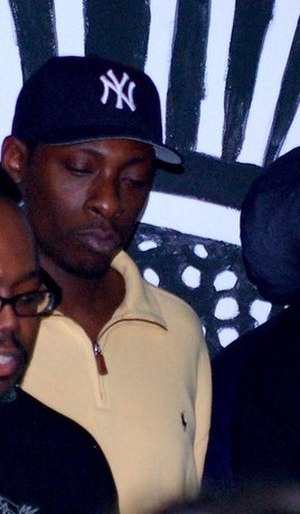
Pete Rock & C.L. Smooth
Pete Rock i New York, oktober 2007
Produceren Pete Rock og rapperen C.L. Smooth slog kludene sammen i 1990. Året efter udsendte de EP'en 'All Souled Out', der blev et undergrundshit takket være numre som 'Good Life' og 'The Creator'.